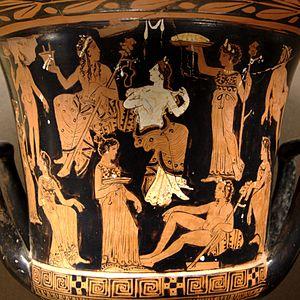
Dionysos, Ariane, satyres et ménades. Face A d'un cratère en calice attique à figures rouges, vers 400-375 av. J.-C. Provenance